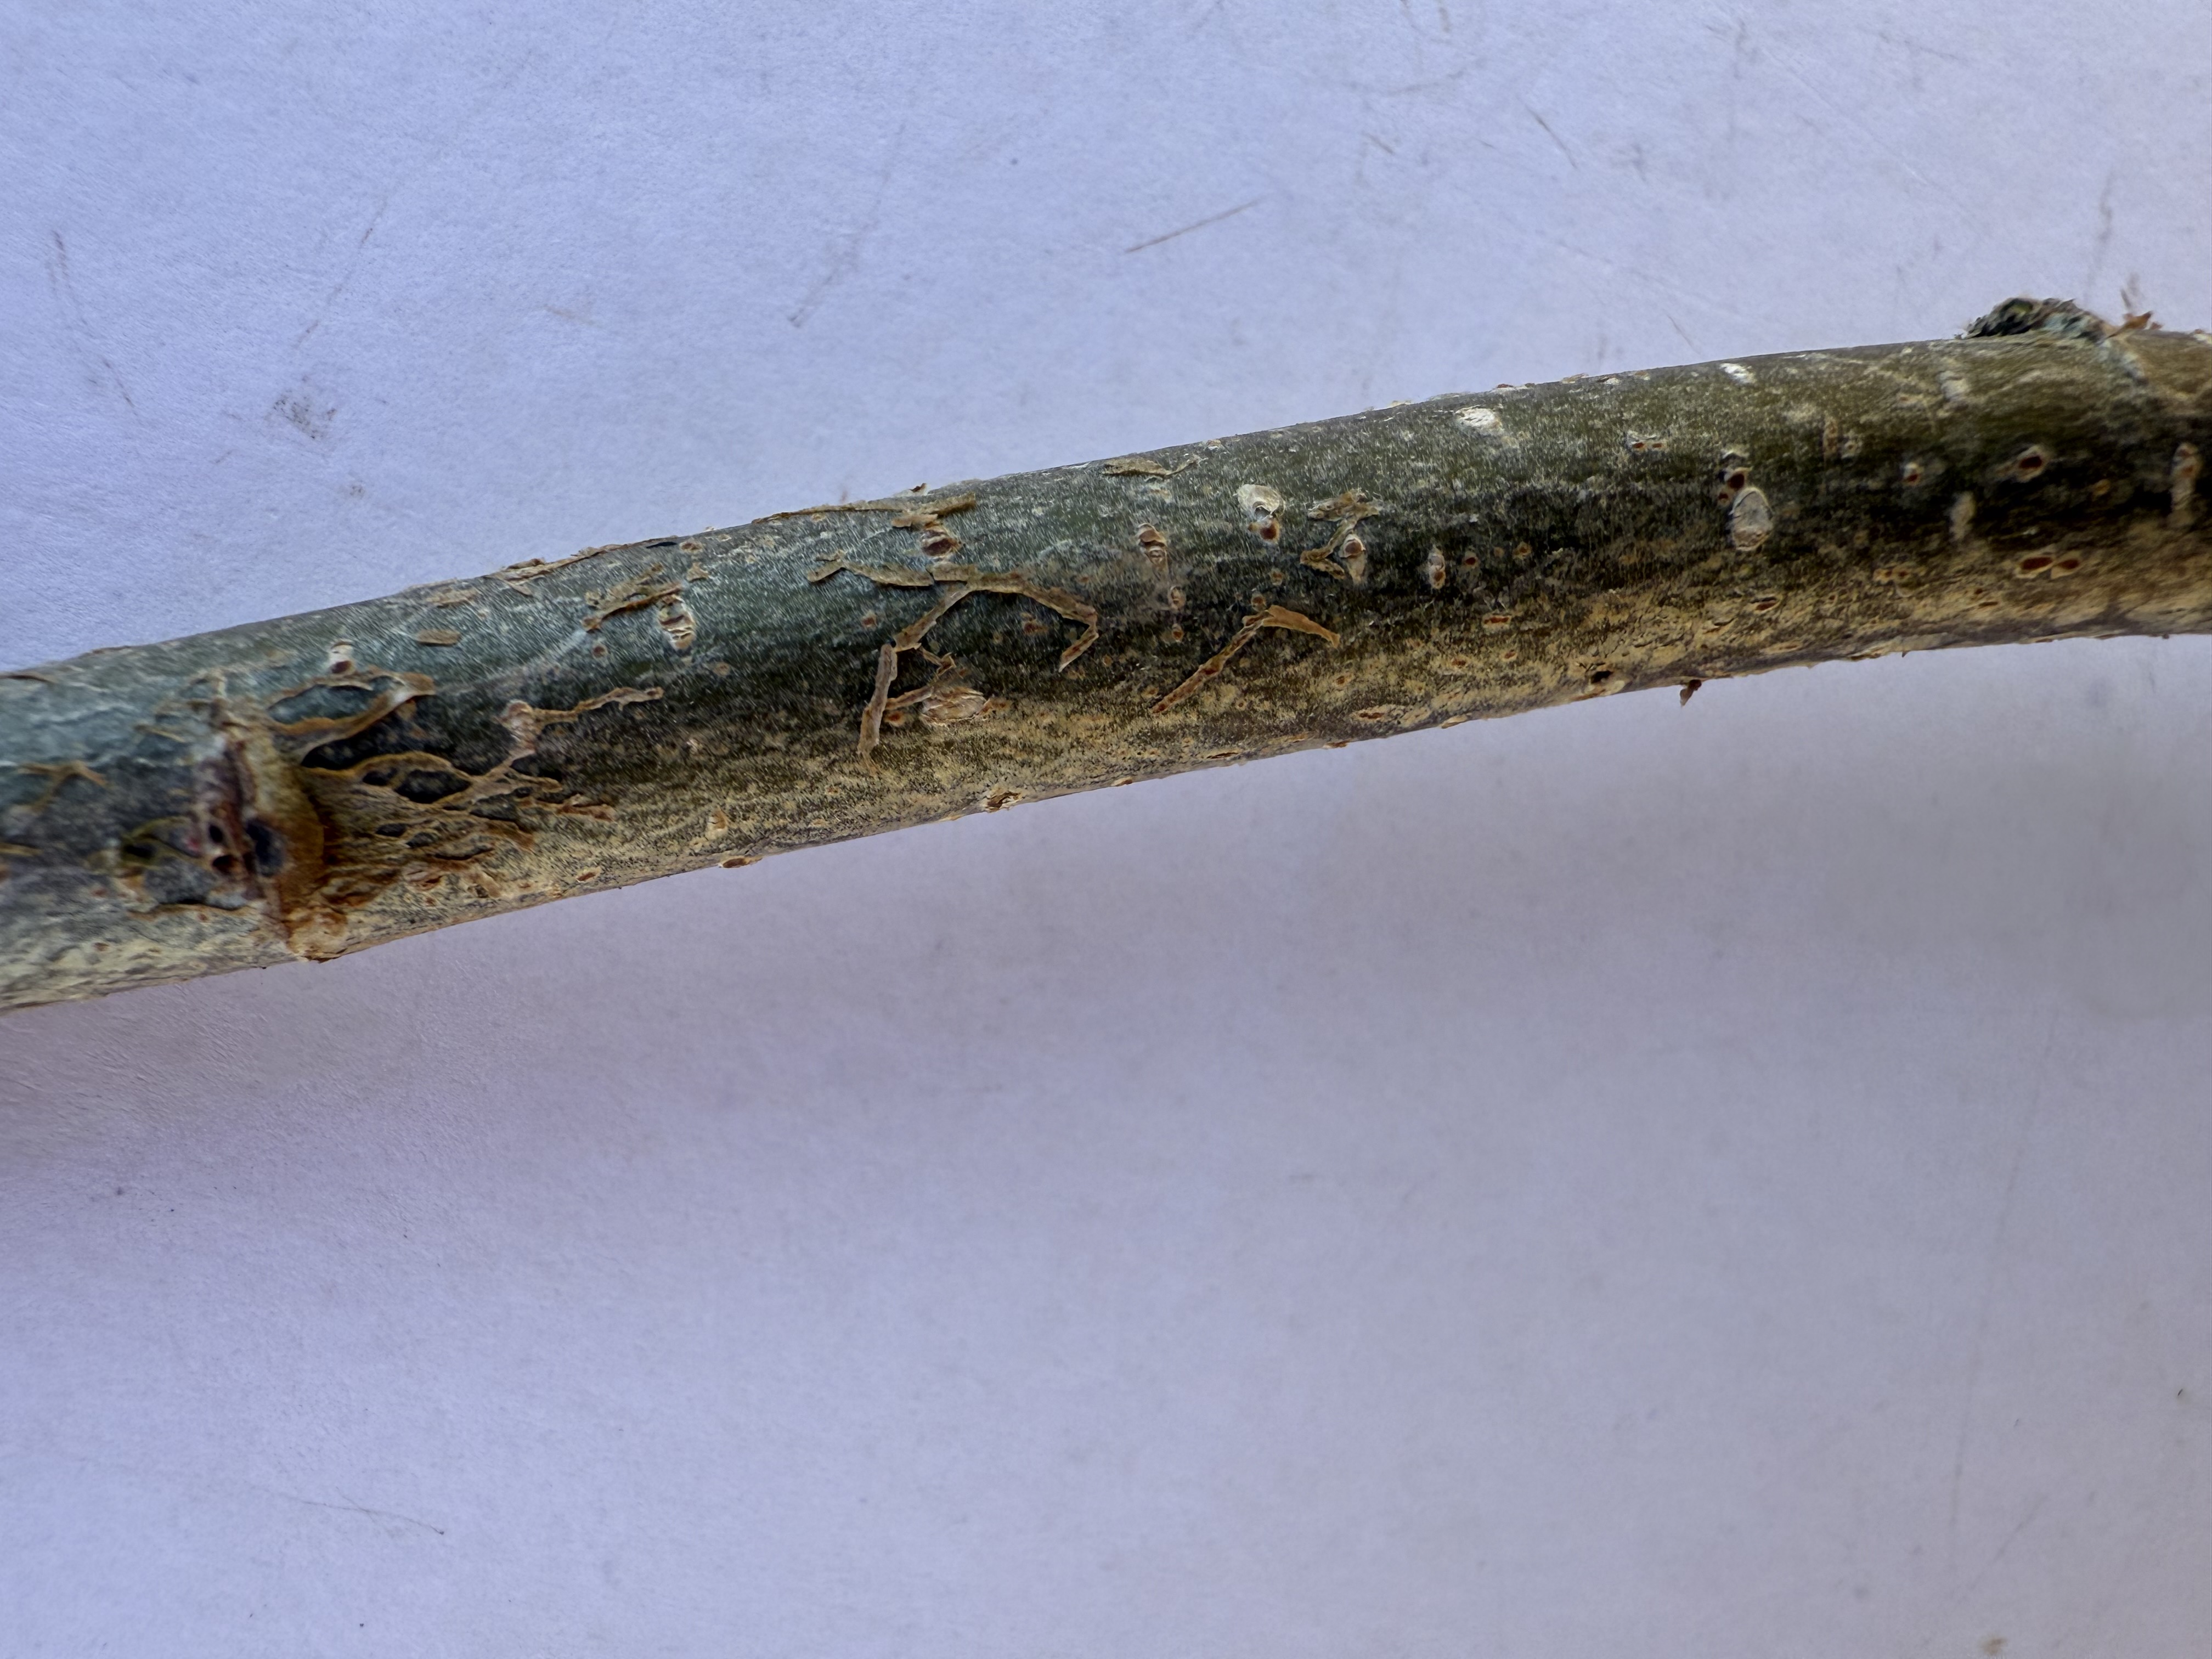
Variety: Hazelnut